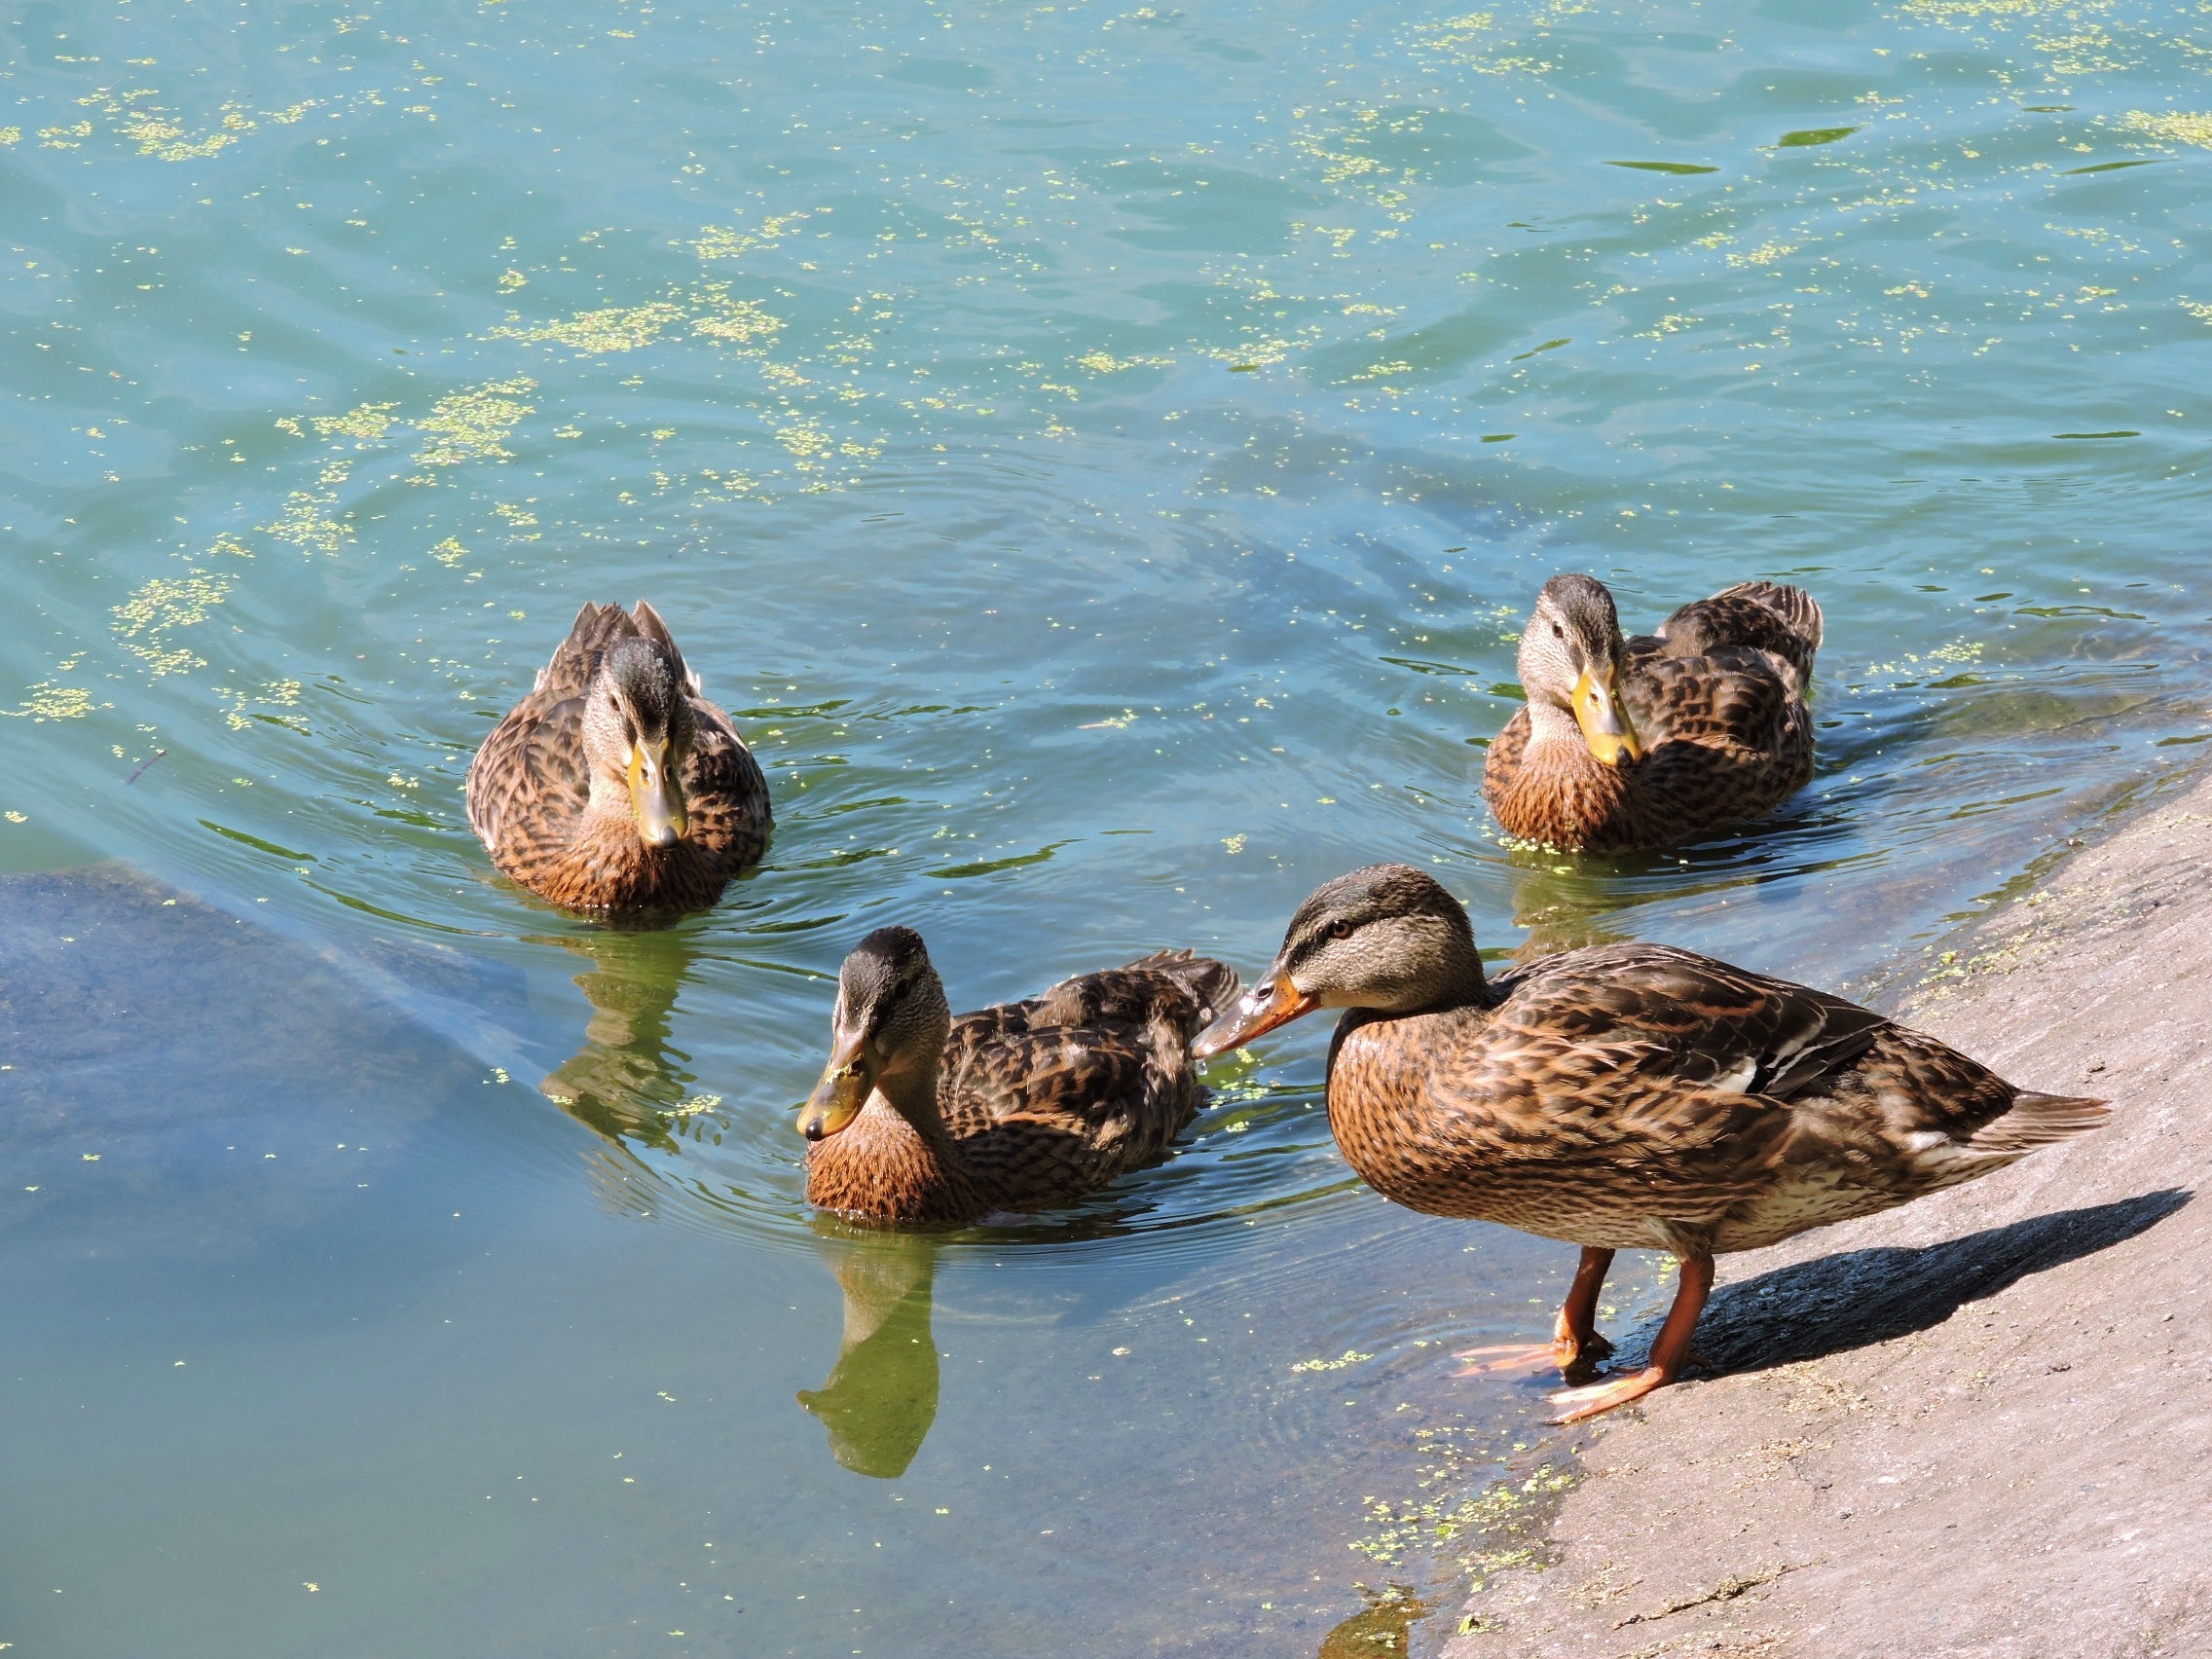
sea, water, nature, bird, wildlife, fauna, duck, vertebrate, waterfowl, water bird, mallard, ducks geese and swans